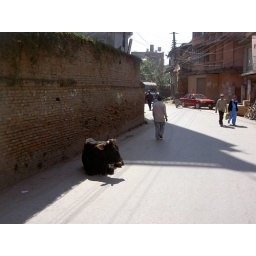
Walking down a little side street we saw this cow catching some sleep in the road.